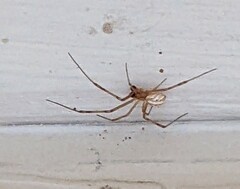
Species: Lactrodectus_hesperus